Storm Water Solutions

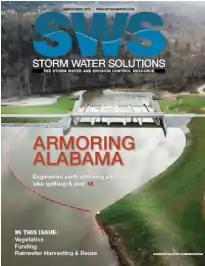

Storm Water Solutions (SWS) magazine, a supplement of Roads & Bridges and Water & Wastes Digest, is a magazine that was created by Scranton Gillette Communications, Inc. in 2005.